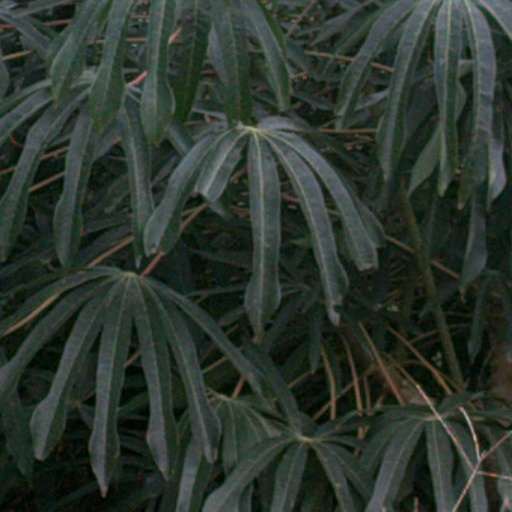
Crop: cassava